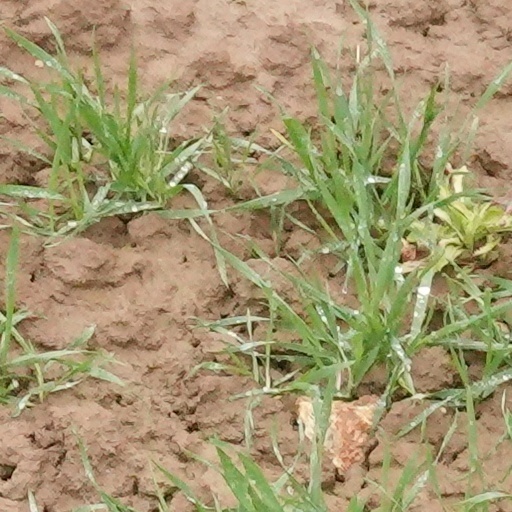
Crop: wheat